Describe the emotion expressed in this image:  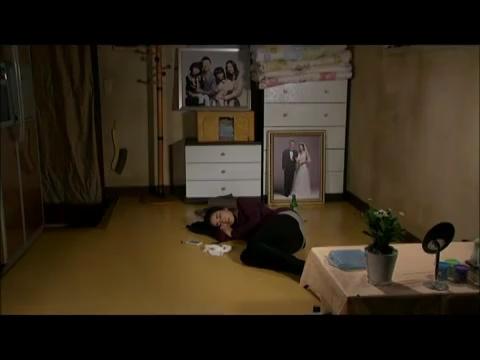
This person displays Fear, valence and arousal with high intensity.